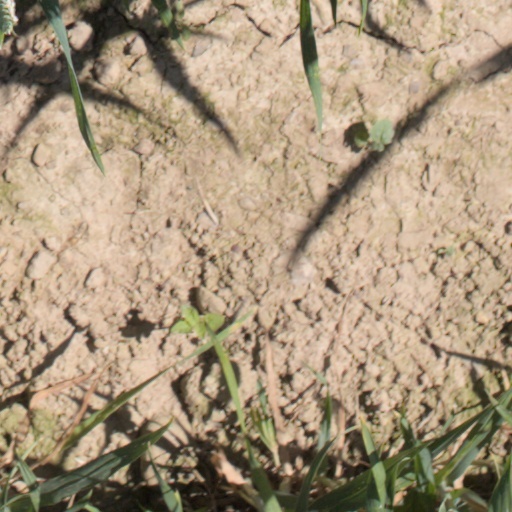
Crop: wheat